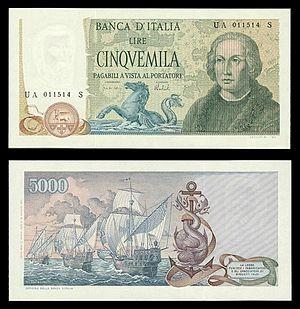
Trento Cionini, né le 23 avril 1919 à Urbania et mort le 30 novembre 2005 à Rome, est un graveur italien.